Fauzi Bowo

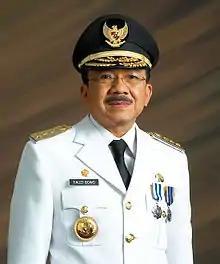
Official portrait,

Fauzi Bowo (born 10 April 1949) is an Indonesian politician and diplomat who was the Indonesian Ambassador to Germany from 2013 to 2018. He was the governor of Jakarta between 2007 and 2012 and previously served as deputy governor from 2002 to 2007 under Sutiyoso's governorship.